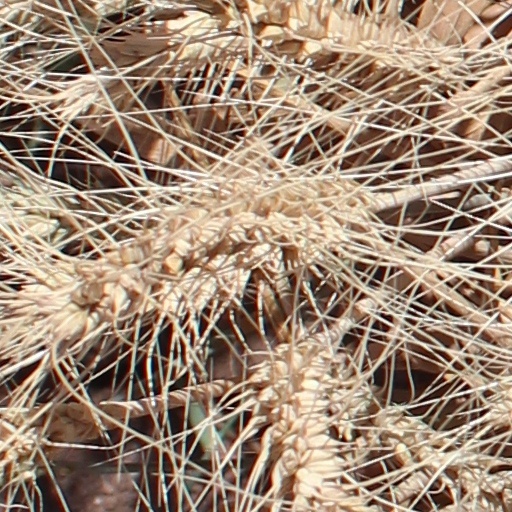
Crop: wheat